SNL Digital Short

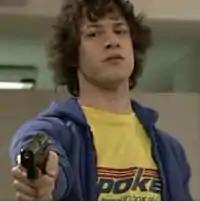
Samberg in "The Shooting".

"The Shooting", also known as "Dear Sister", was broadcast during an episode aired April 14, 2007. The short satirizes the final scene of "The O.C."s second-season finale. The Lonely Island had the idea for the short before even being hired by "Saturday Night Live" and had previously recorded their own version of the short. The NBC network, which usually uploads "Saturday Night Live" digital shorts to its official site and YouTube channel immediately following broadcast, did not do so for "Dear Sister" due to music clearance issues. It nevertheless became immensely popular on YouTube with artists making parodies, re-enactments and other references.